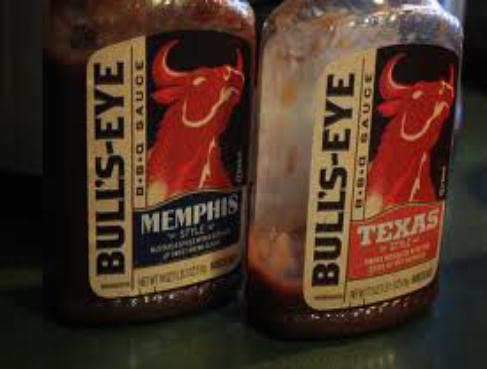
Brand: Bulls-Eye Barbecue
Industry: Food